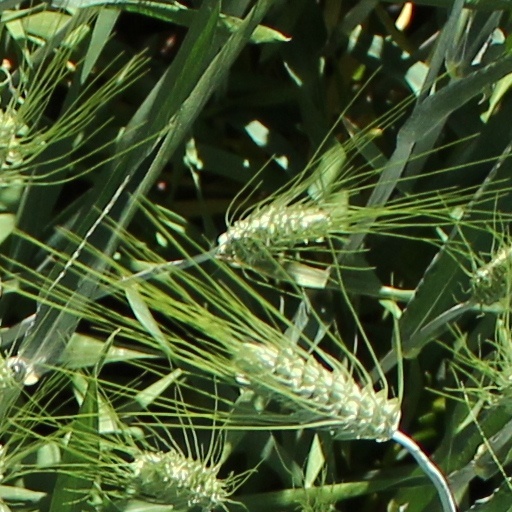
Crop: wheat